Killarney, Ontario

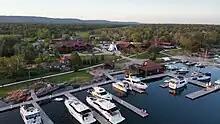
The Killarney Mountain Lodge 2022

There were many fishing companies in Killarney, including C.W.L. (Charles William Low), the Nobles, Charles Low Joseph Roque partnership, and Albert Lowe. Most of these people at some point worked together in Killarney to sustain the fishing needs of the community. The main difference between the many different fishing businesses in Killarney was how they fished. Many fishing families and businesses in town built fishing outposts in the area of Georgian Bay surrounding the village of Killarney. The collapse of the fishing industry at the end of the 1950s affected many families in Killarney including the low, Roques, Jackman, Proulx, and Herbert families. The collapse caused many families of Killarney to either go broke or have to look into other means of employment in order to support their families.